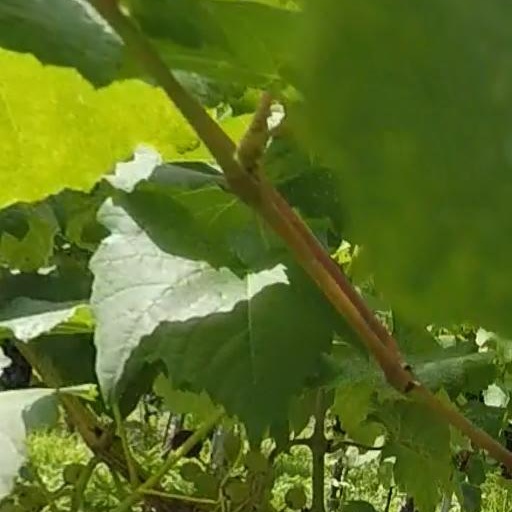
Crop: grape